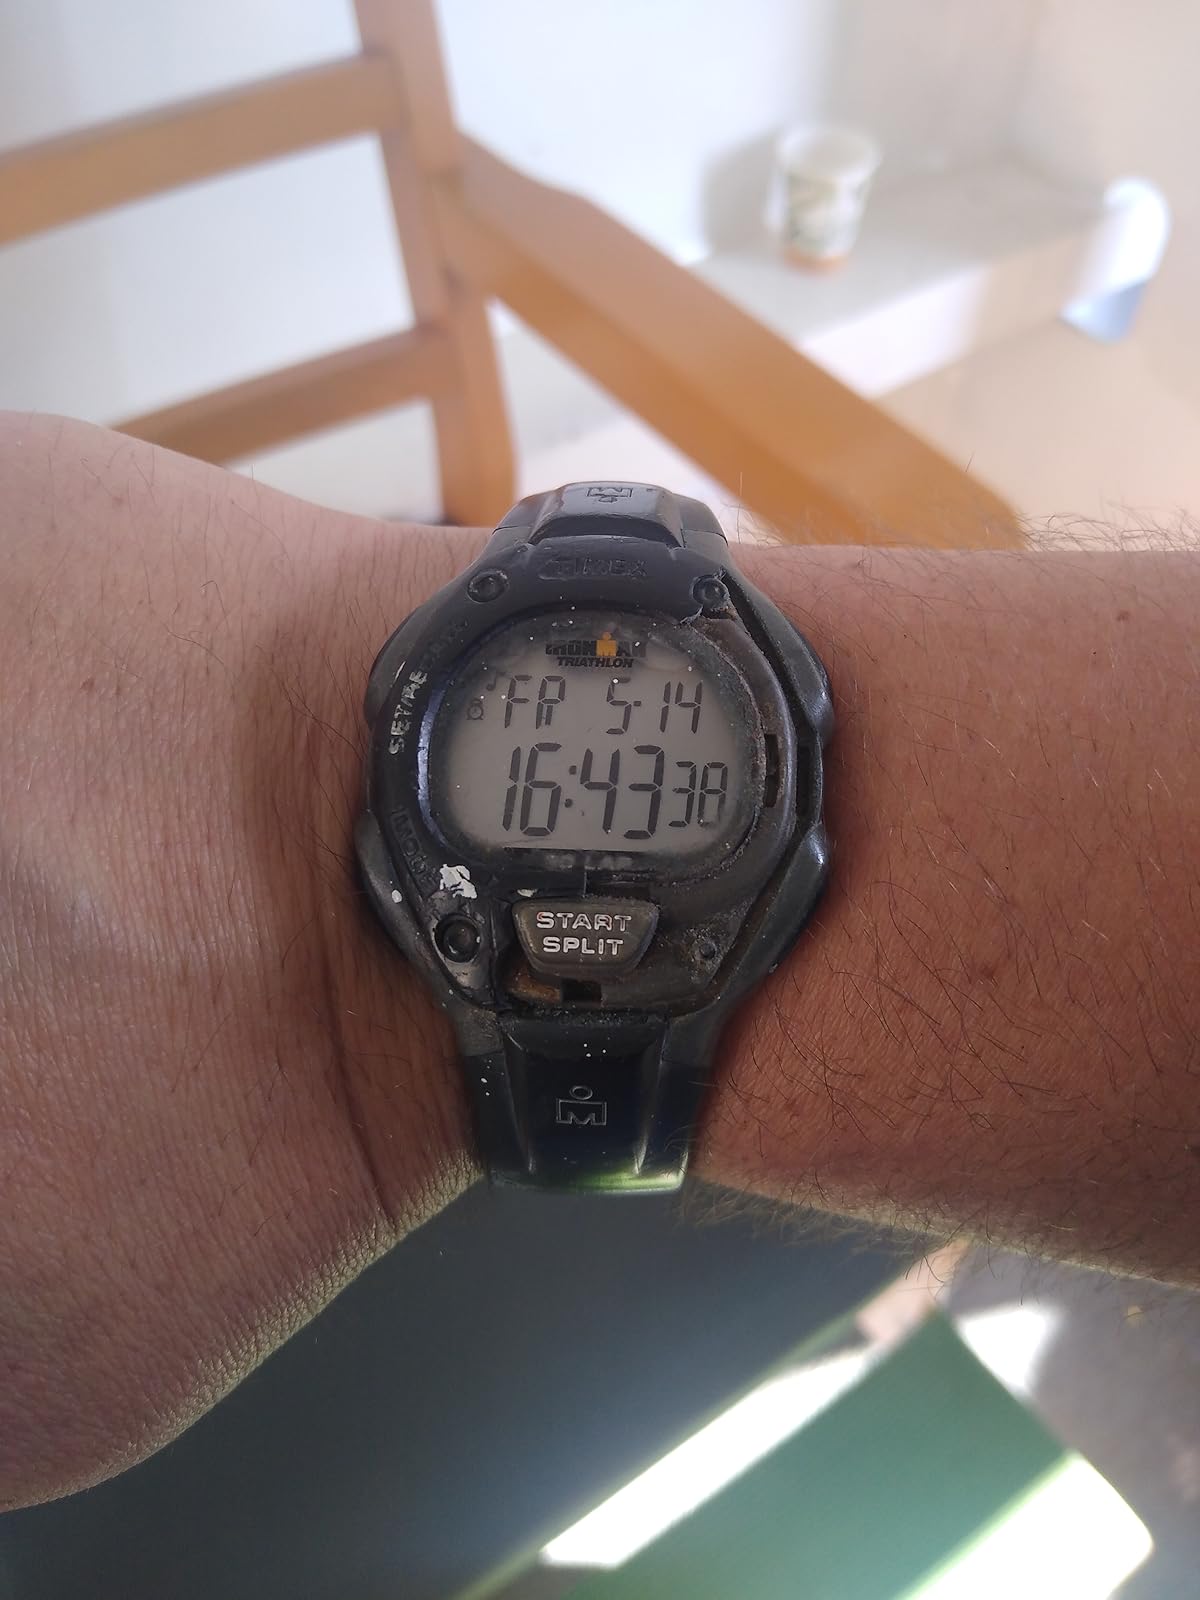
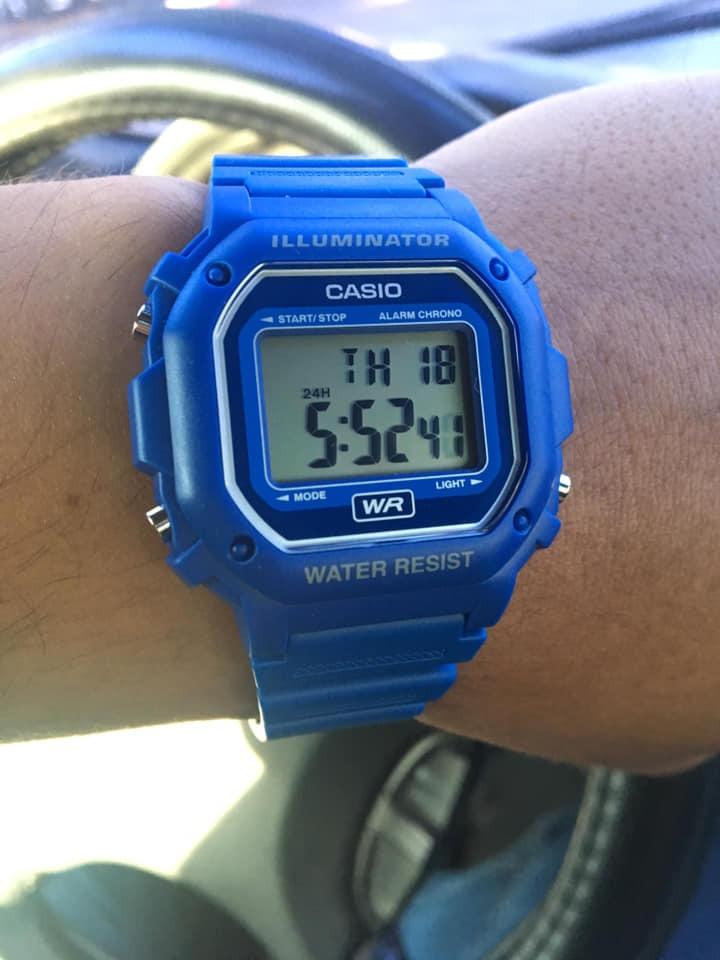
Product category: accessories_watch
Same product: no